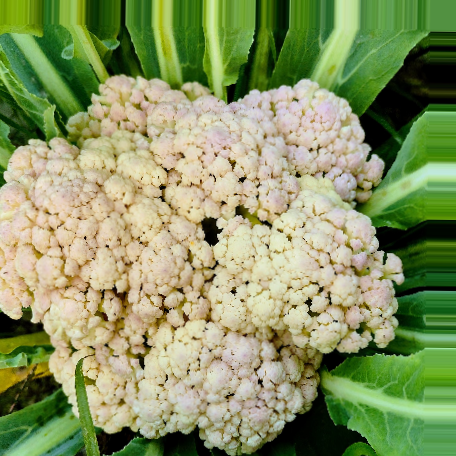
Label: Bacterial spot rot